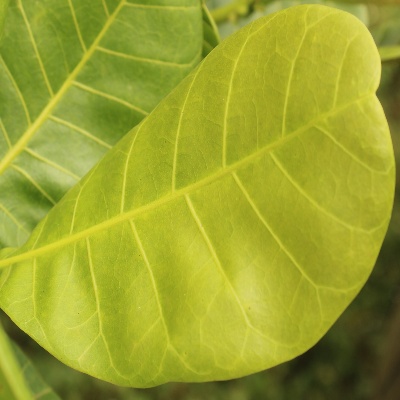
Crop: Cashew
Condition: healthy